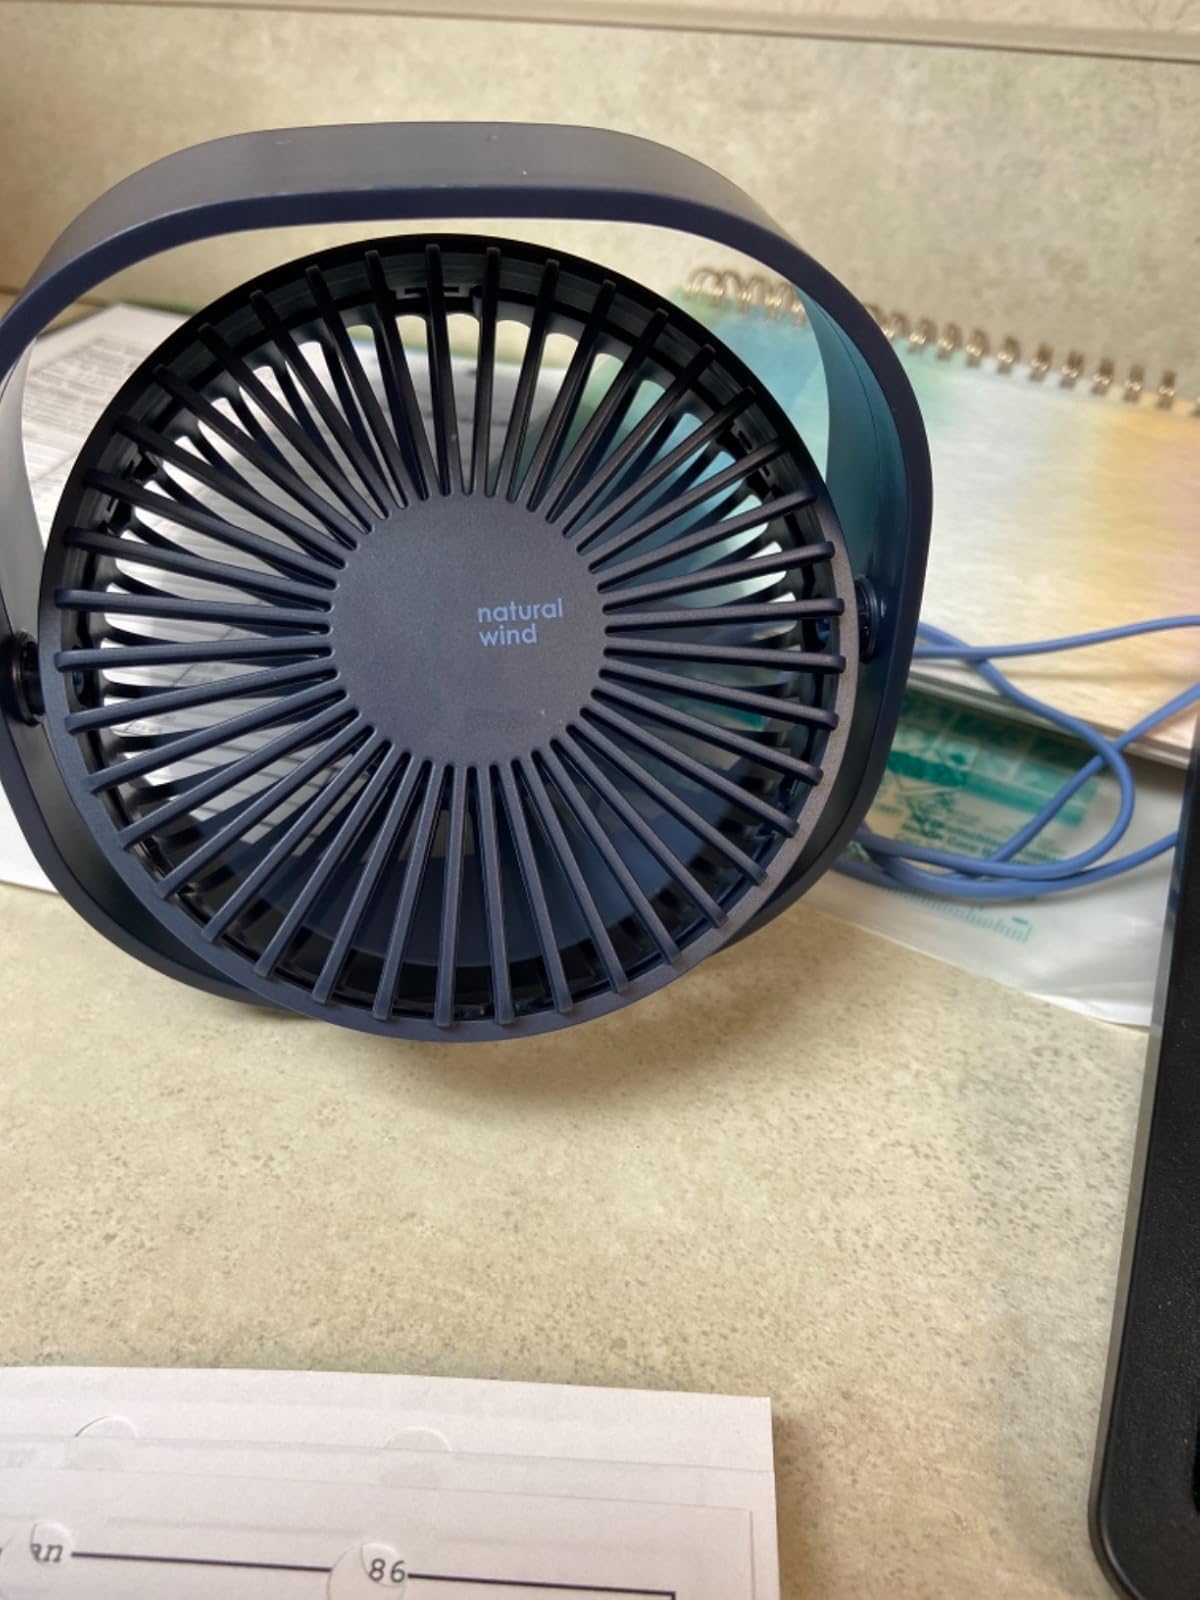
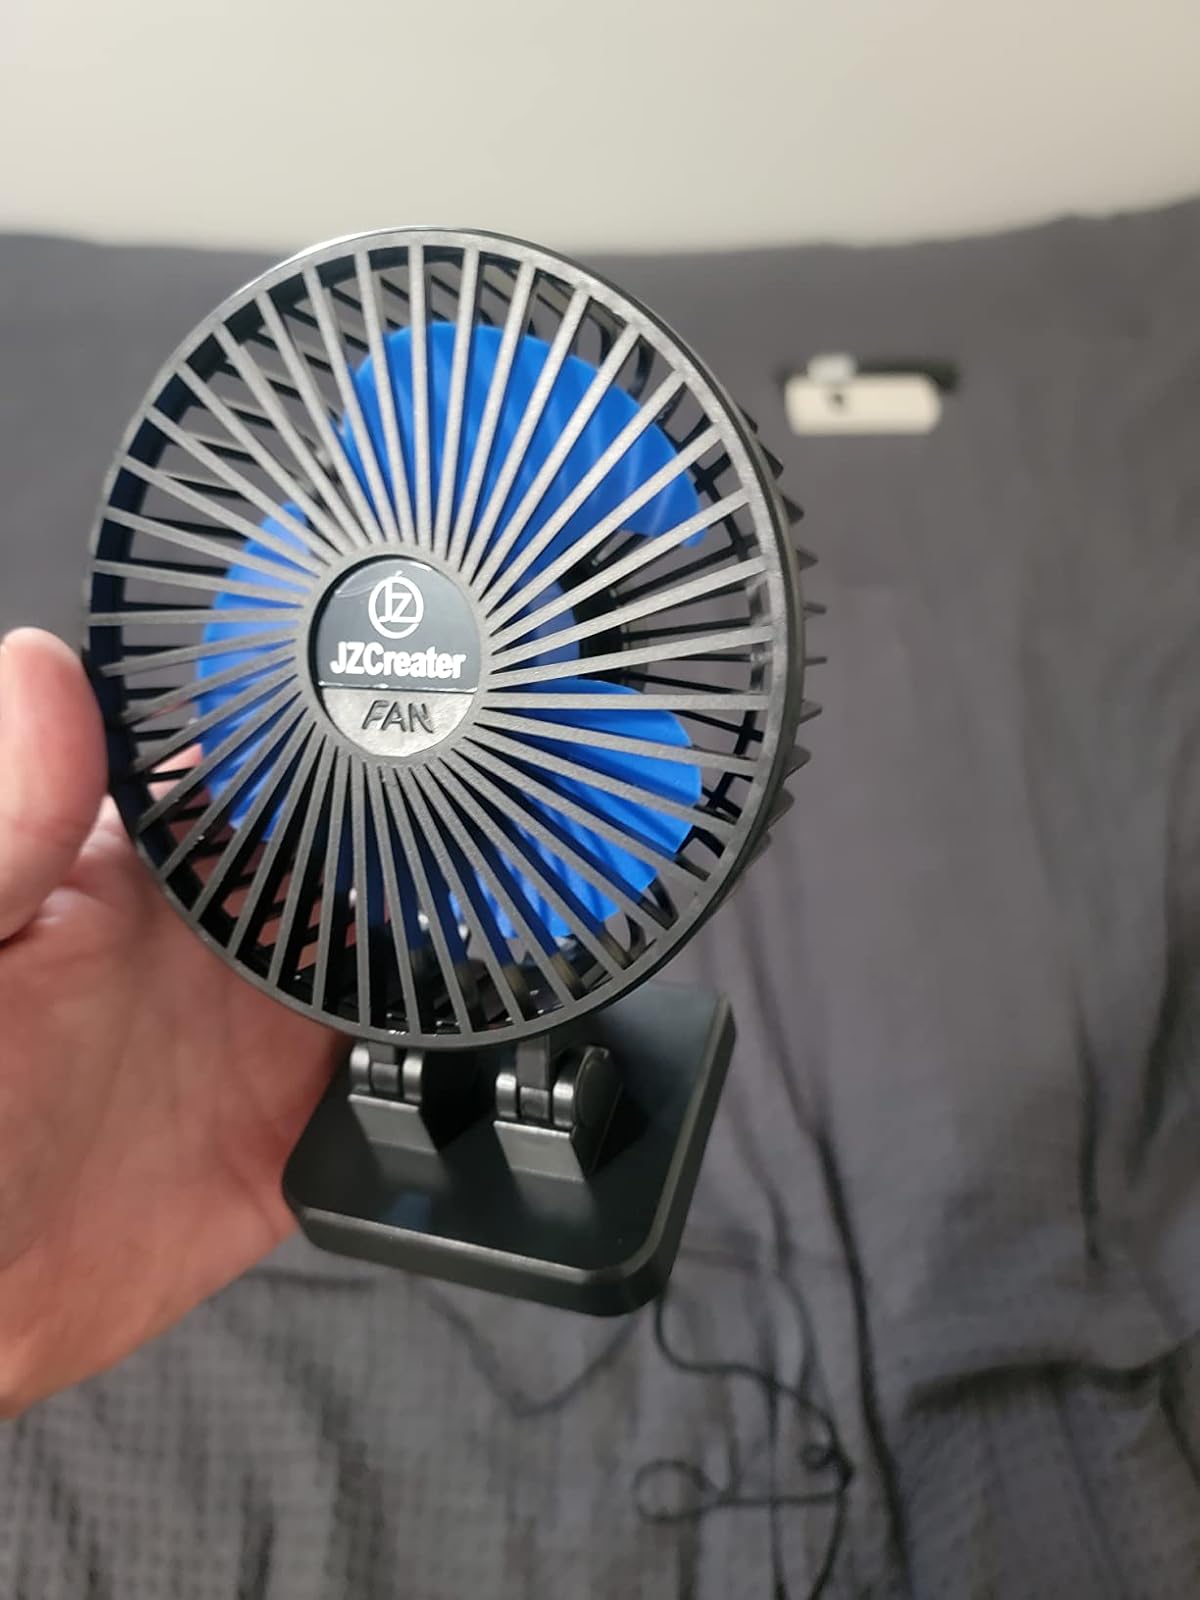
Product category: fan
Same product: no